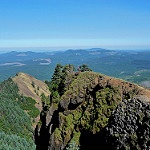
Scene: Outdoor